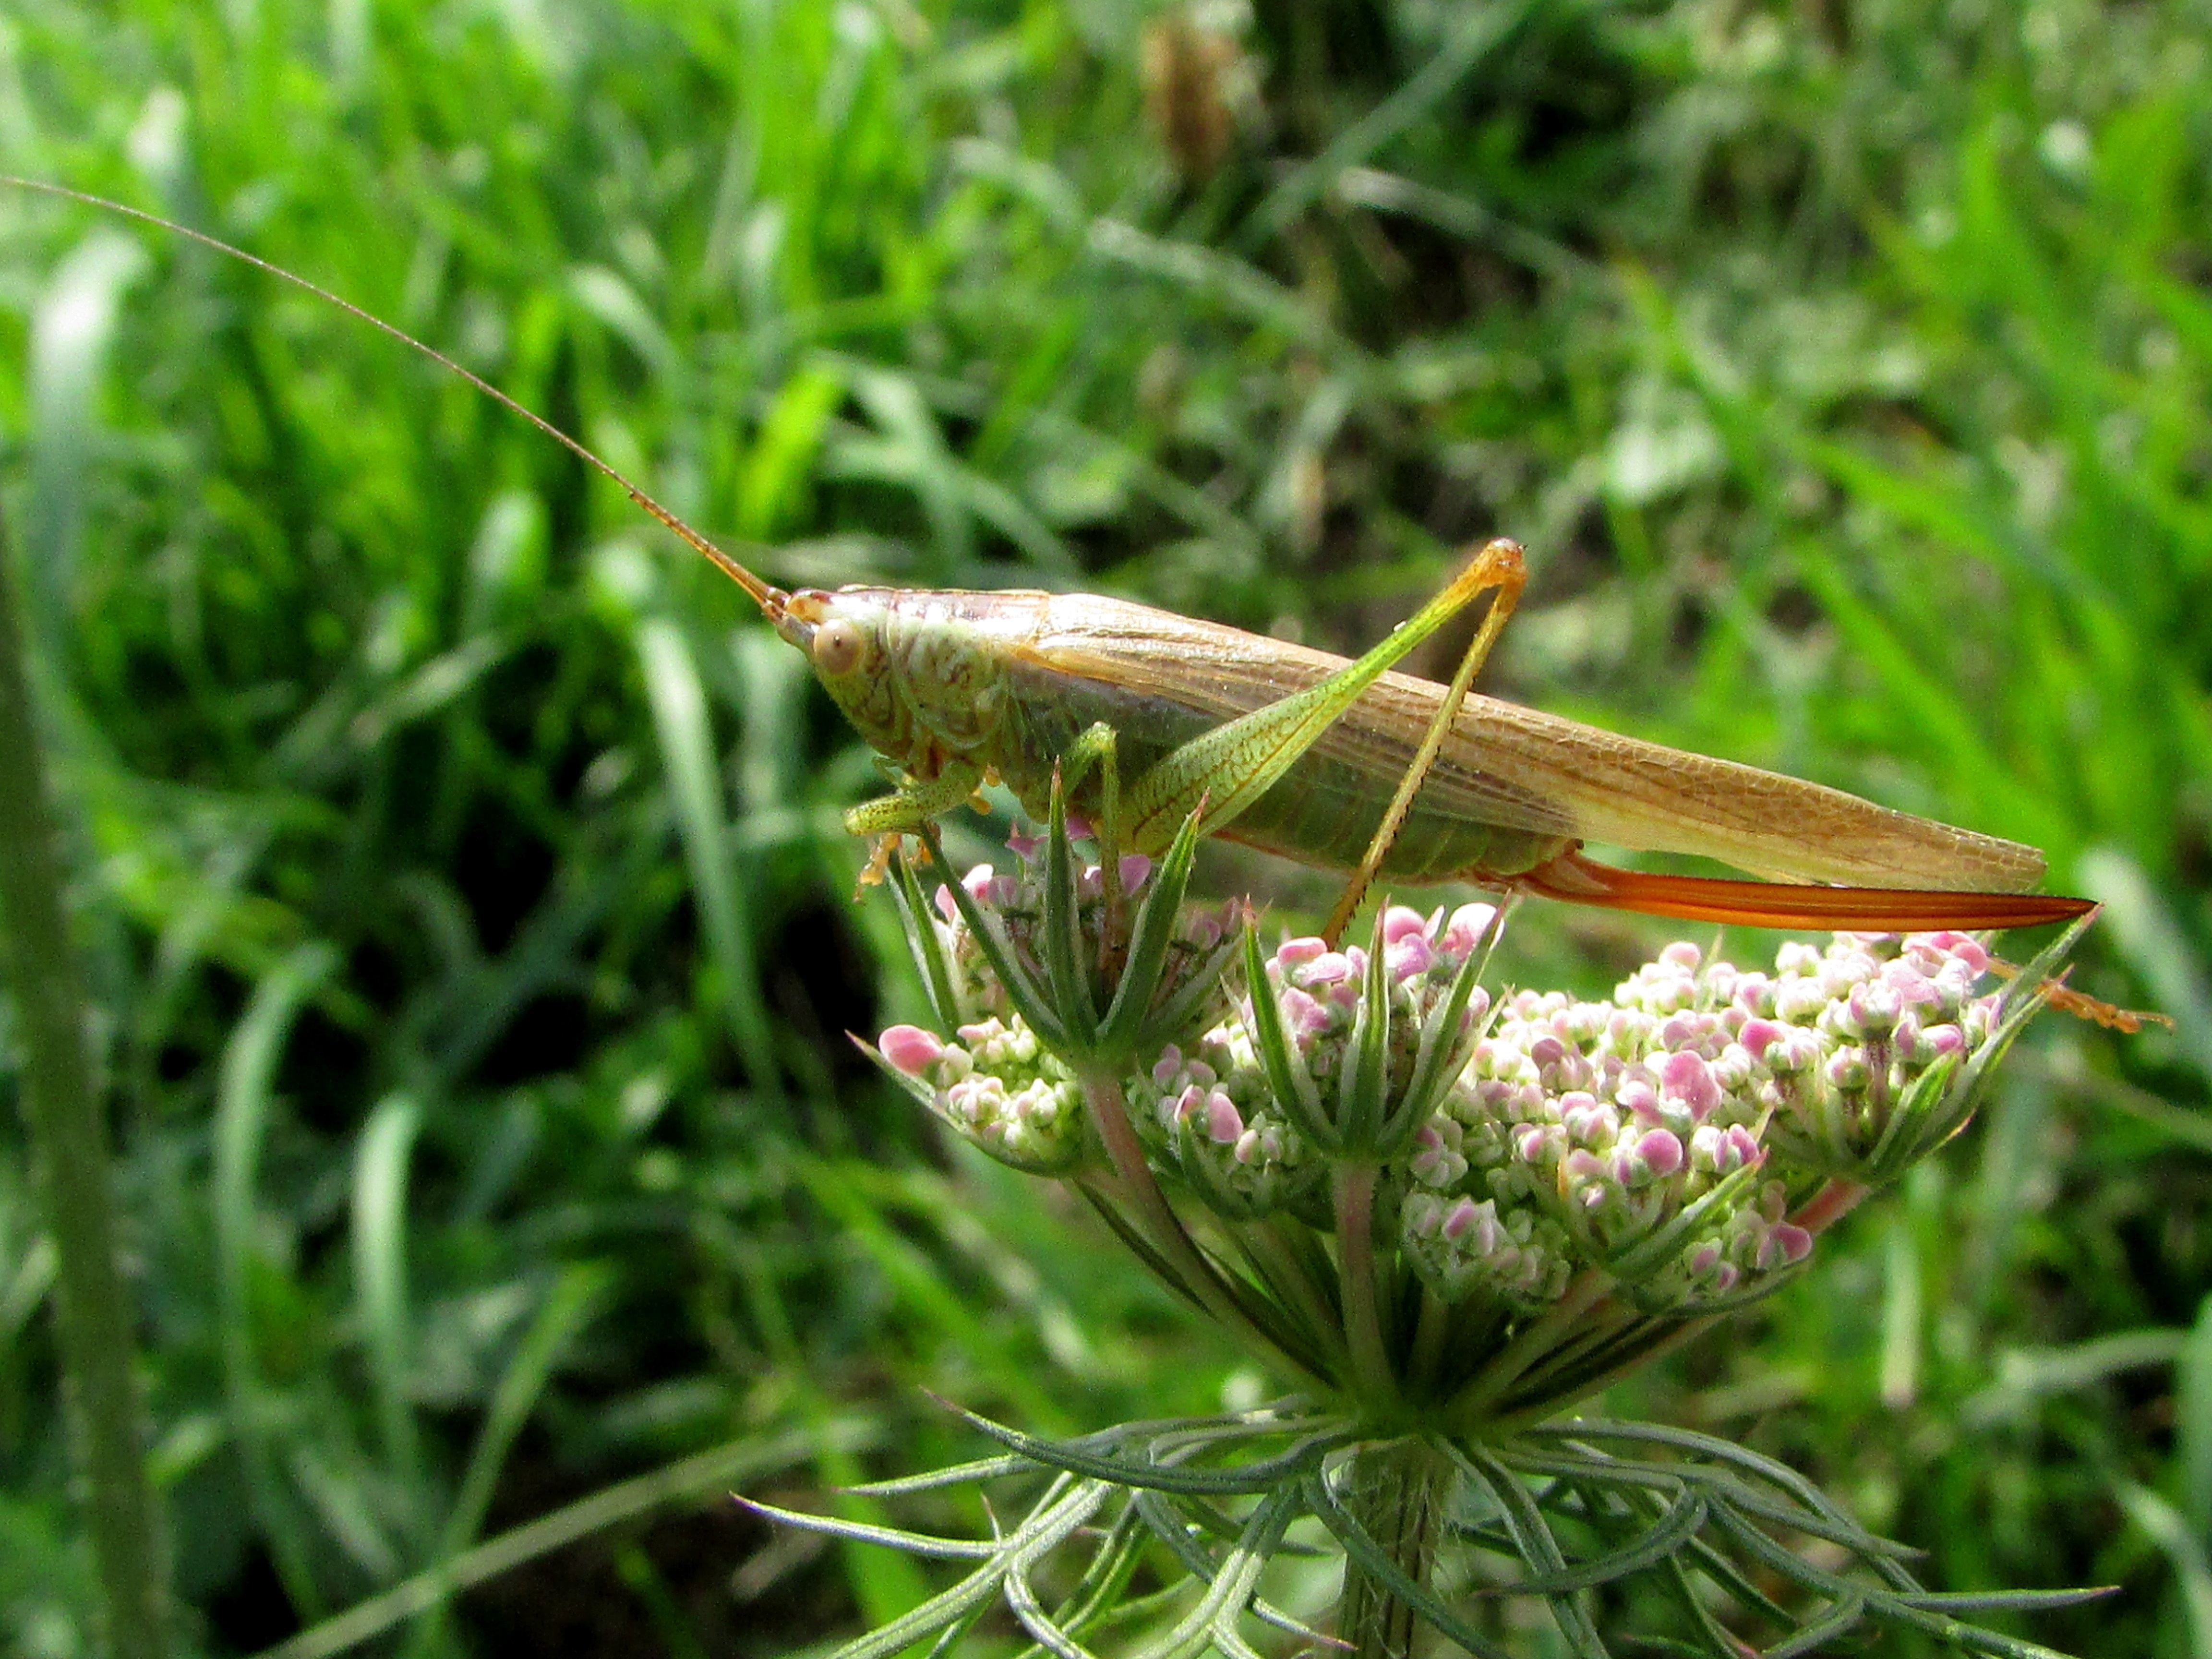
nature, grass, lawn, meadow, leaf, flower, green, insect, botany, butterfly, fauna, invertebrate, animals, grasshopper, pieridae, locust, macro photography, arthropod, grass family, moths and butterflies, lycaenid, net winged insects, cricket like insect